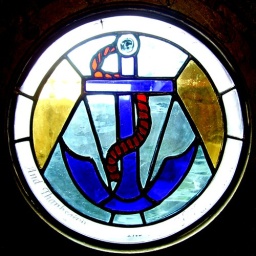
A stained glass window in the Lightship.